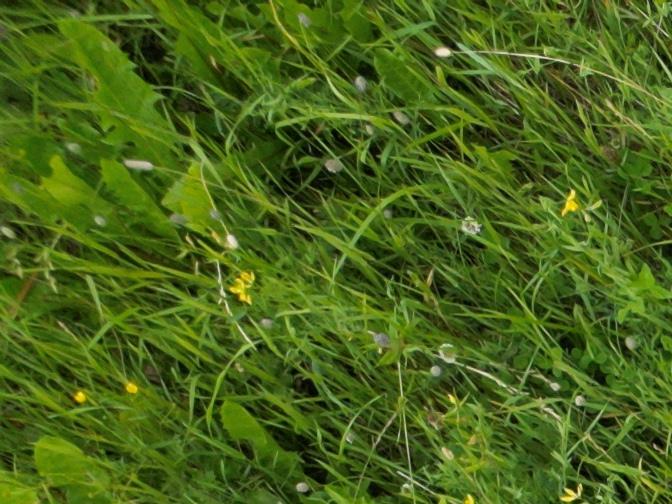
Flowers visible: yarrow flowers